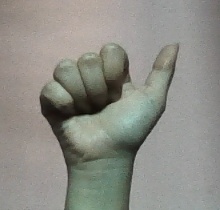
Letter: dhad